Enhanced oil recovery

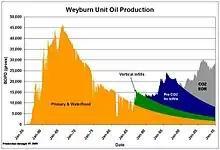
Weyburn-Midale Oil production over time, both before and after EOR was introduced to the field.

Enhanced oil recovery (abbreviated EOR), also called tertiary recovery, is the extraction of crude oil from an oil field that cannot be extracted after primary and secondary recovery methods have been completely exhausted. Whereas primary and secondary recovery techniques rely on the pressure differential between the surface and the underground well, enhanced oil recovery functions by altering the physical or chemical properties of the oil itself in order to make it easier to extract. When EOR is used, 30% to 60% or more of a reservoir's oil can be extracted, compared to 20% to 40% using only primary and secondary recovery.